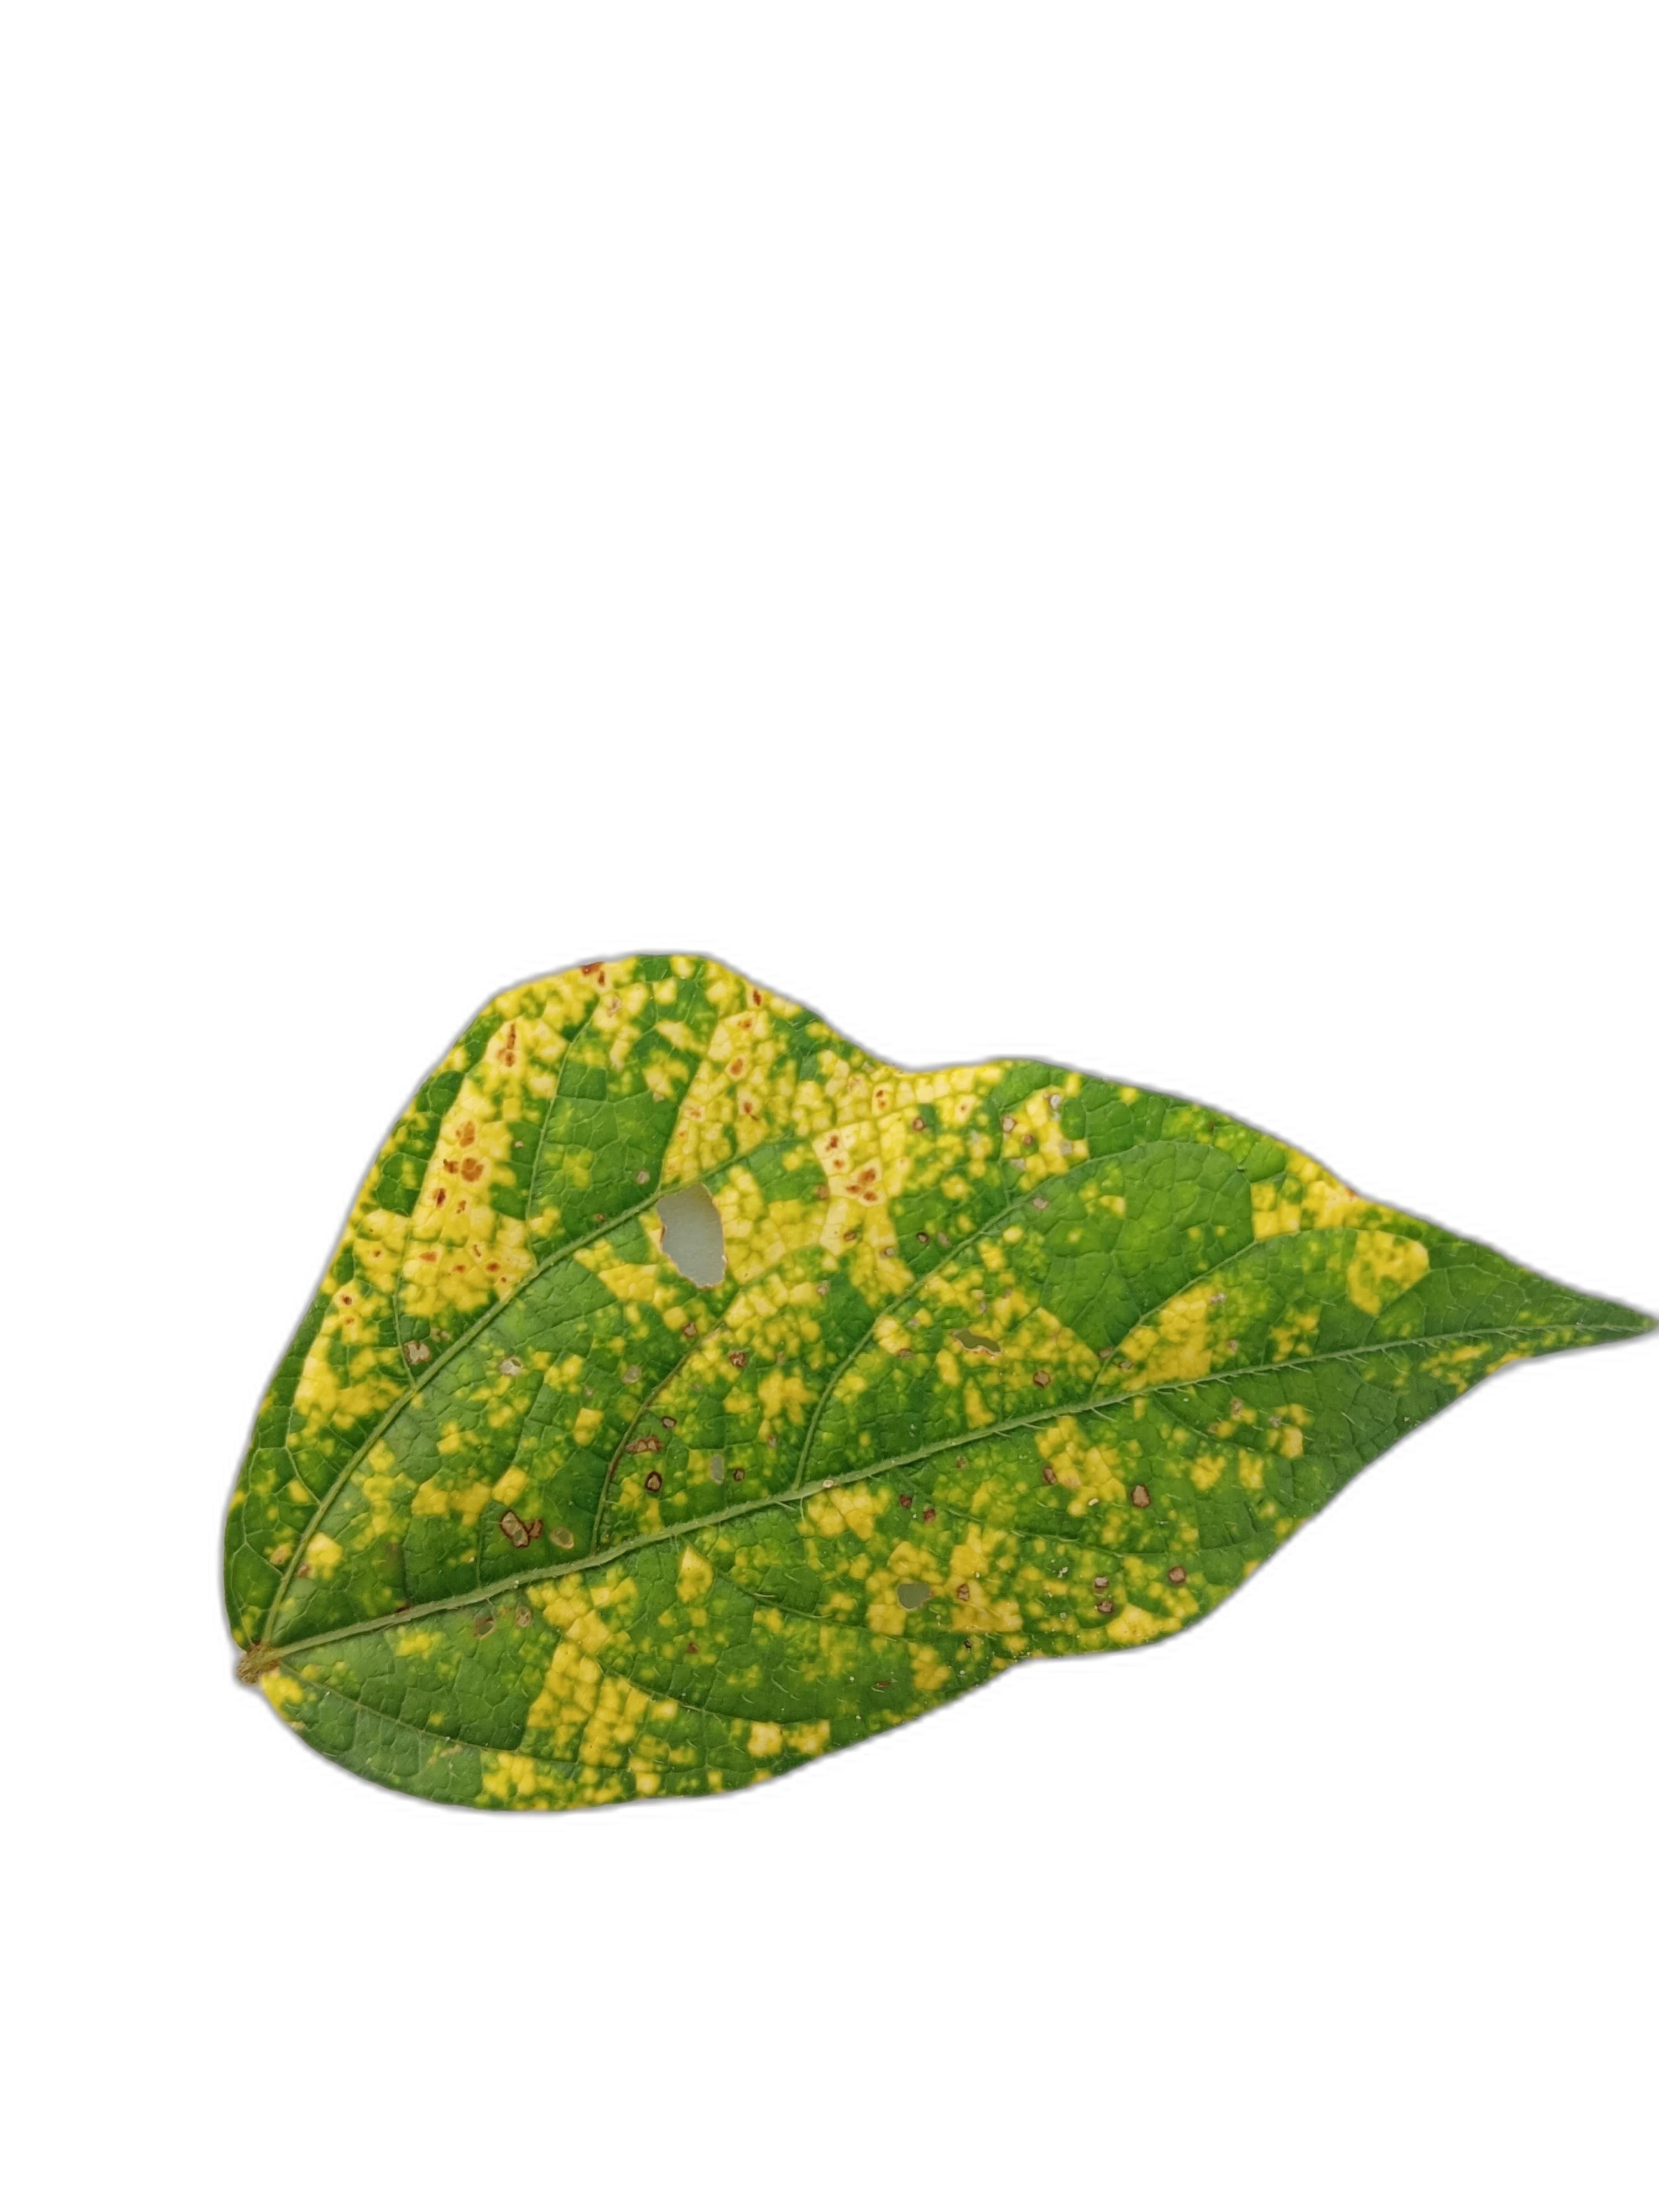
Label: Yellow Mosaic